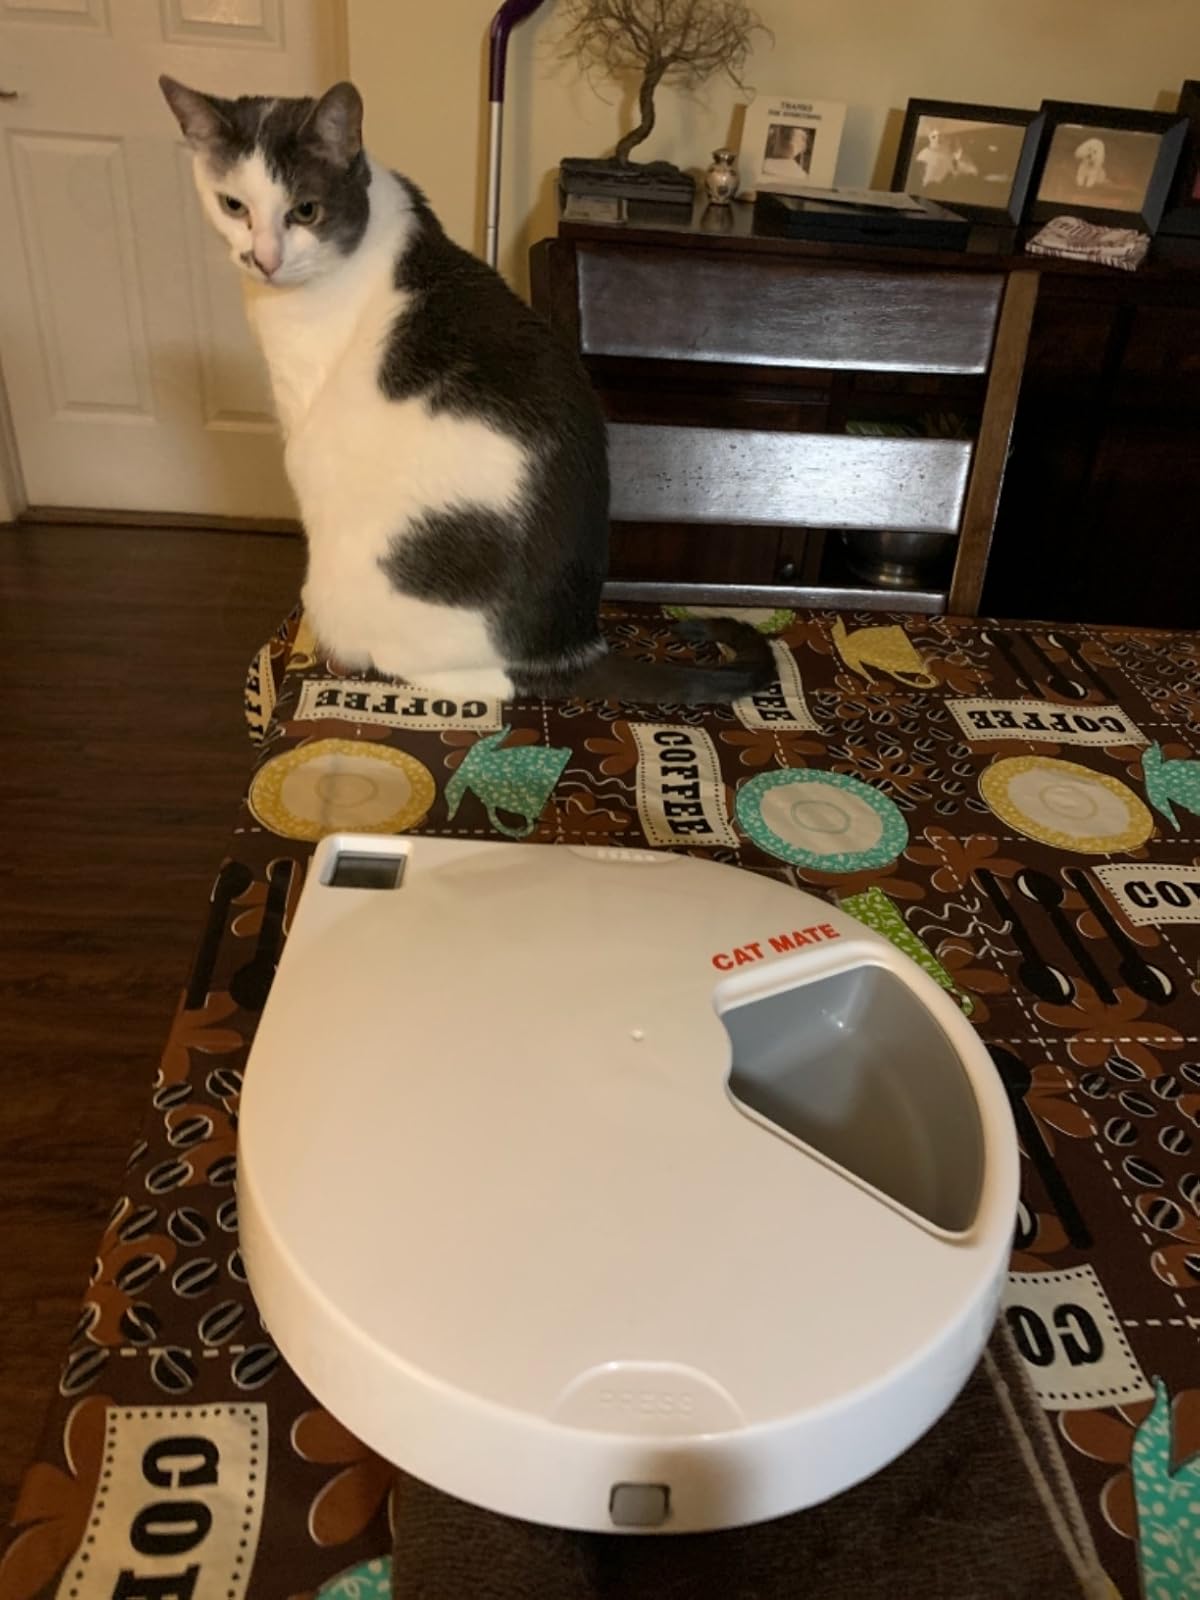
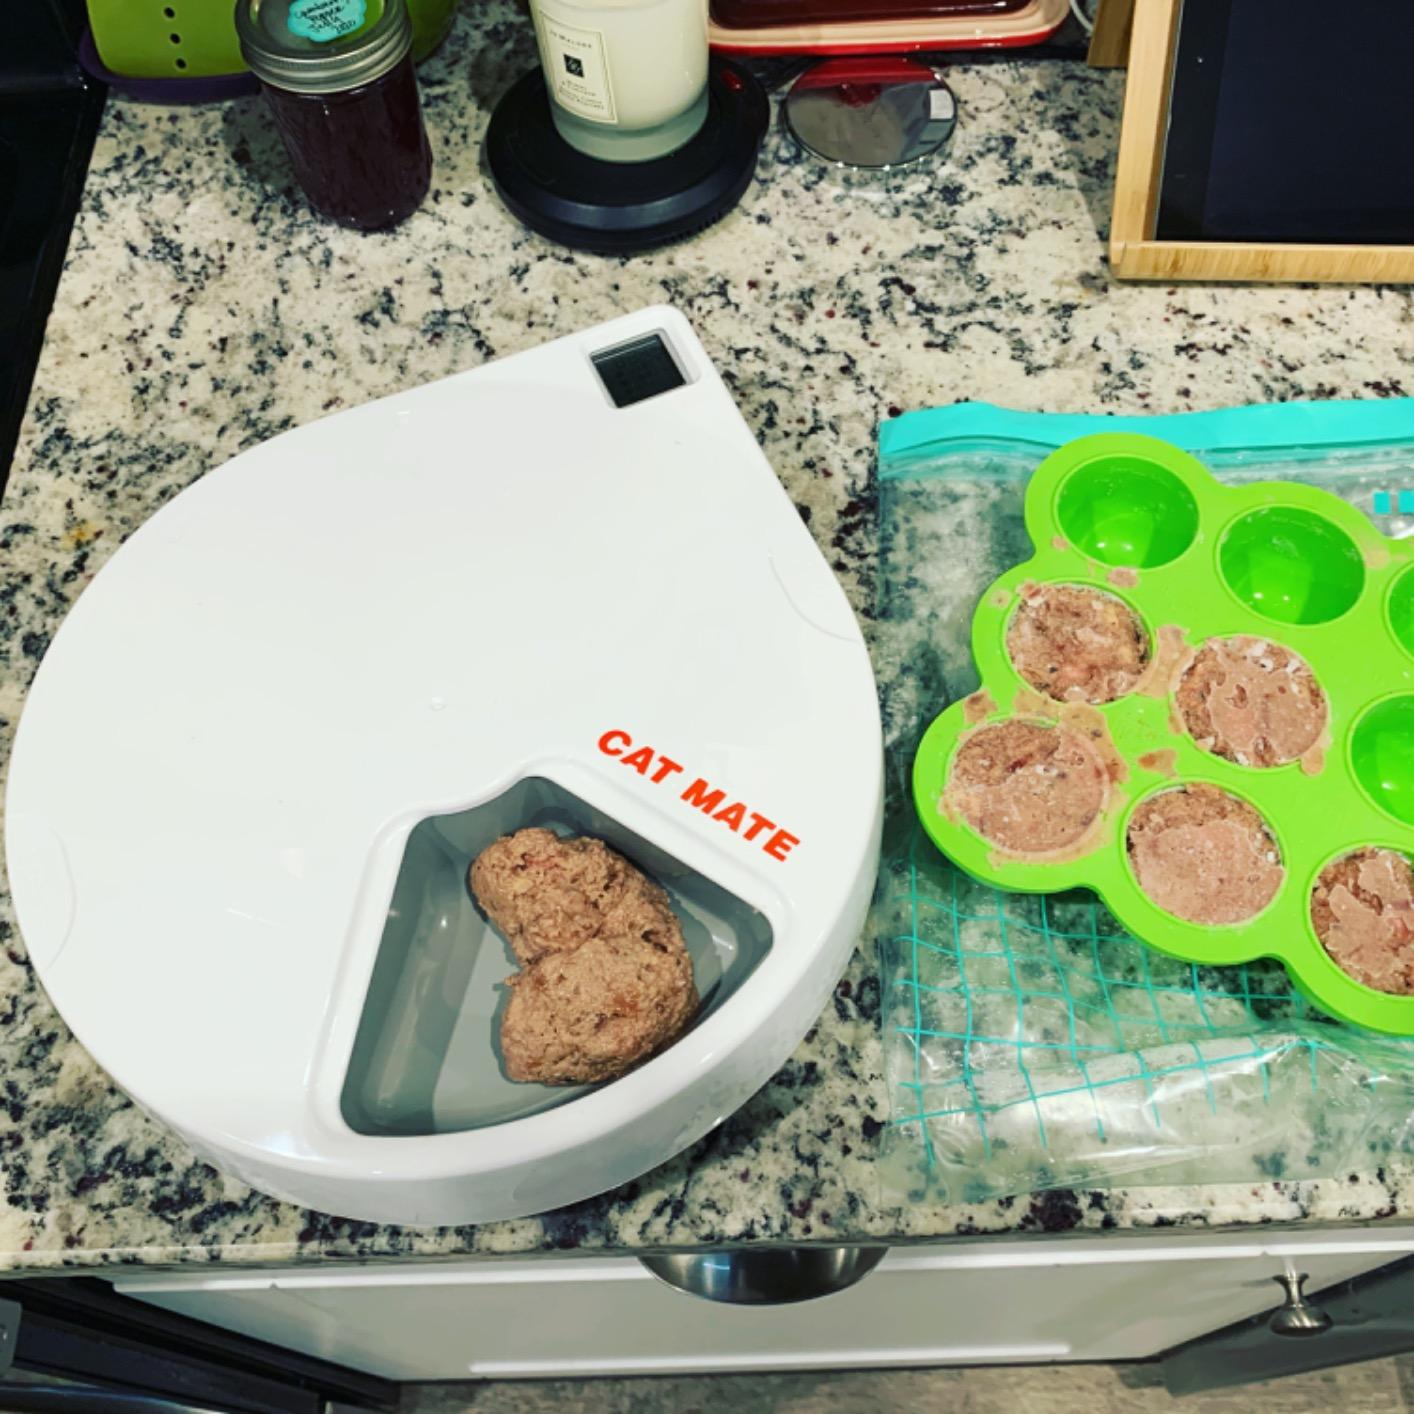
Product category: items_feeder
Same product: yes